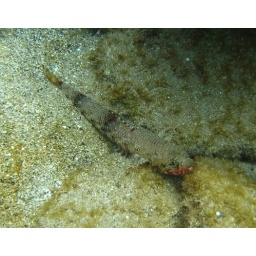
the orange mouth lizard fish (ulae in hawaiian)